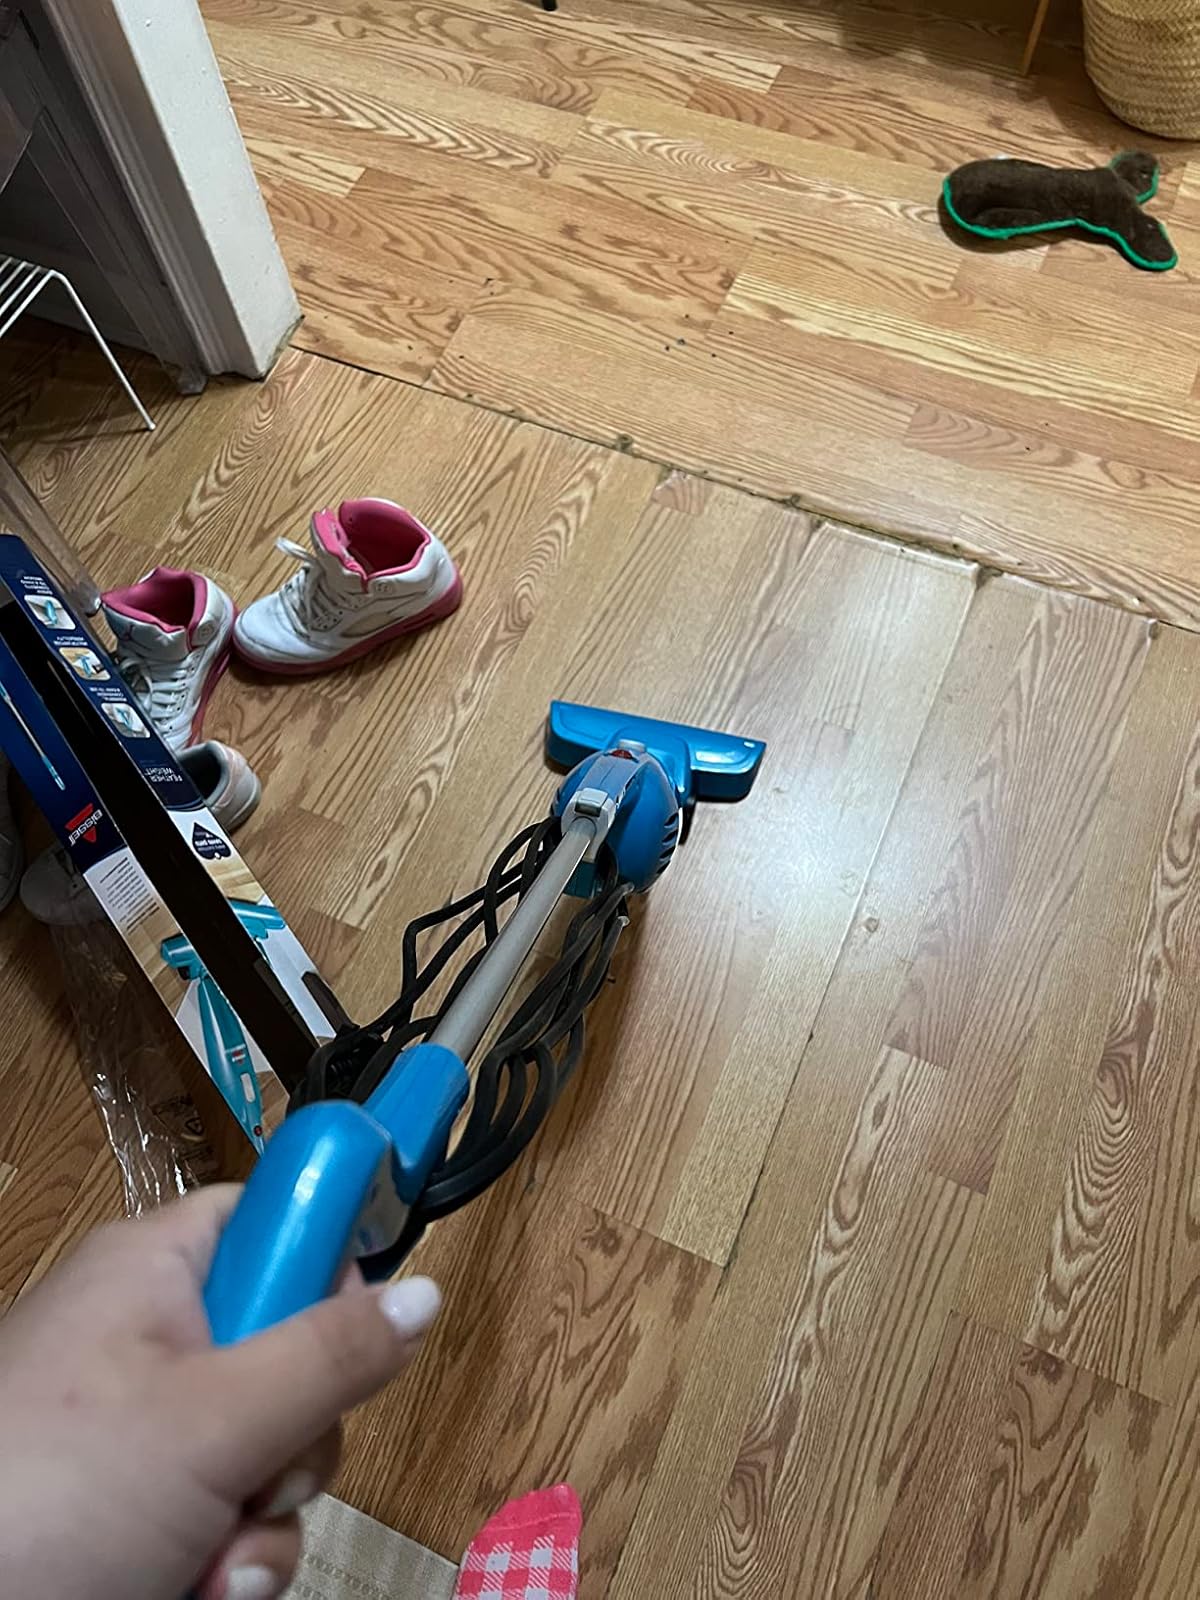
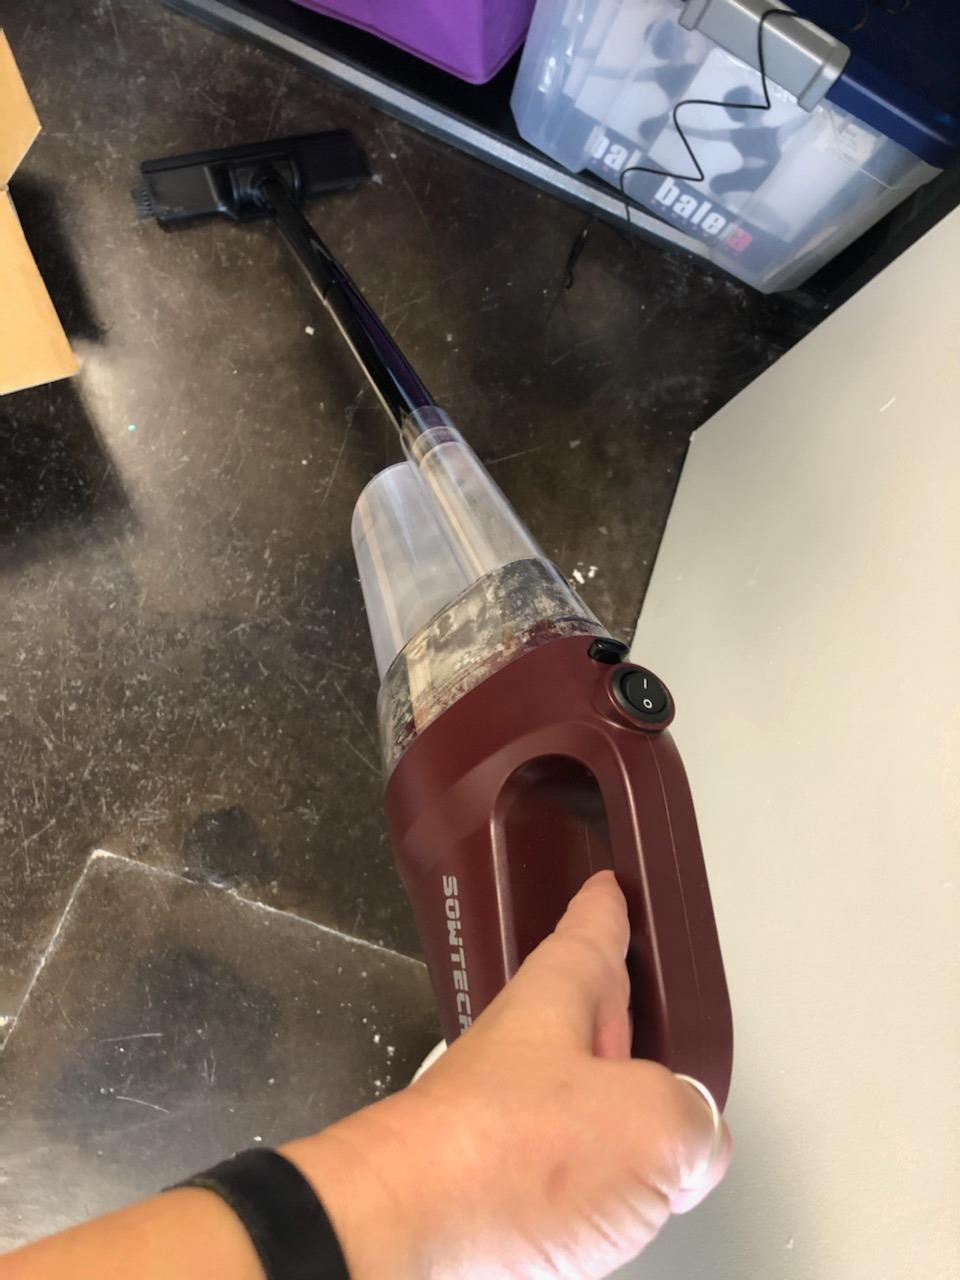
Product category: items_vacuum
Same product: no